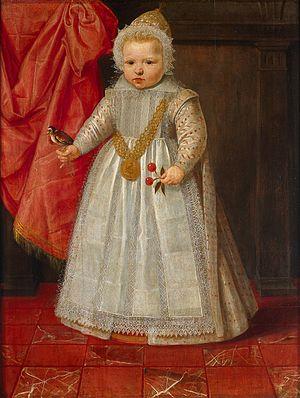
Louis de Nassau, seigneur de LaLecq et de Beverweerd, était un général et diplomate hollandais, né en 1602 et mort le 28 février 1665 à La Haye.